Freemasonry and women

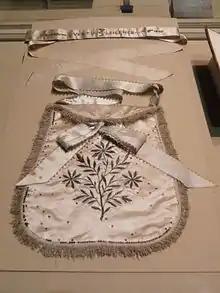
Apron and sash presented to the Empress Josephine on her admission to the Lodge of Virtue, Strasbourg, 1805

Freemasonry has had a complex relationship with women for centuries. A few women were involved in Freemasonry before the 18th century, despite "de jure" prohibitions in the Premier Grand Lodge of England.